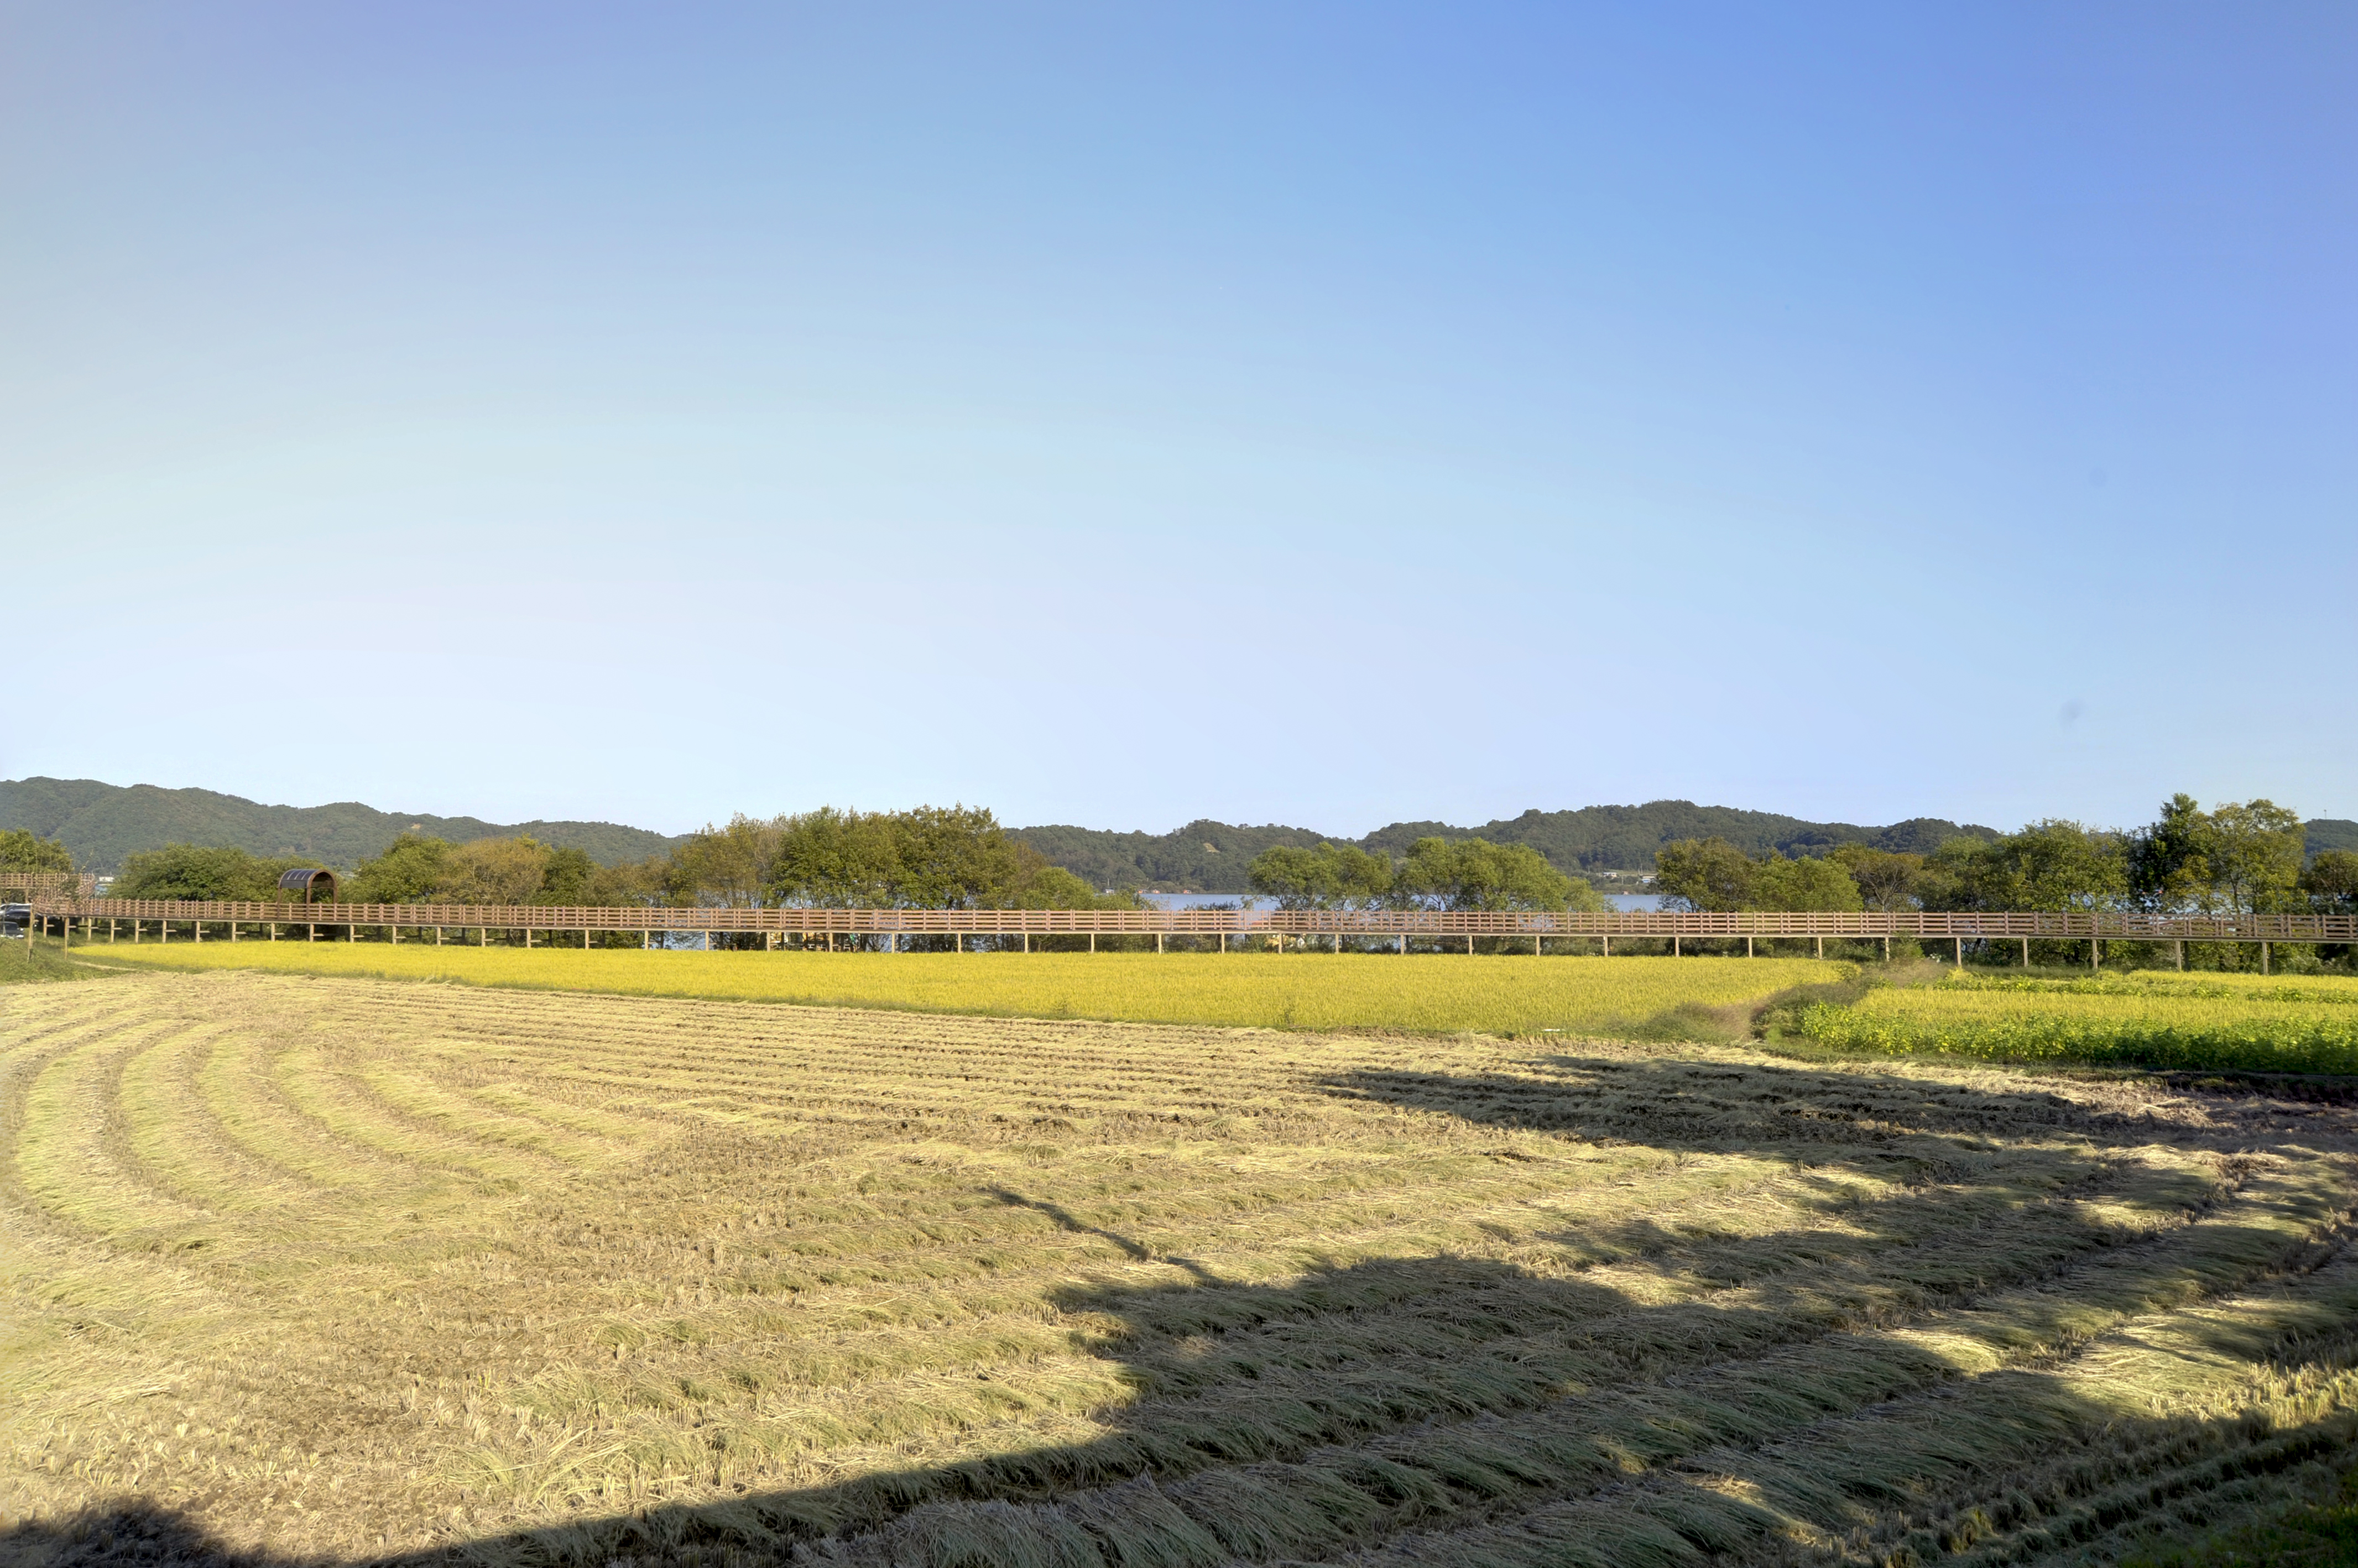
natural, field, sky, plain, natural landscape, land lot, natural environment, horizon, grass, paddy field, pasture, grassland, rural area, farm, tree, grass family, landscape, ecoregion, line, road, sunlight, agriculture, soil, plant, photography, cloud, meadow, crop, hill, steppe